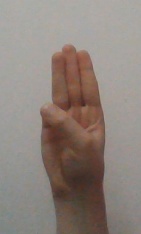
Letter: thaa